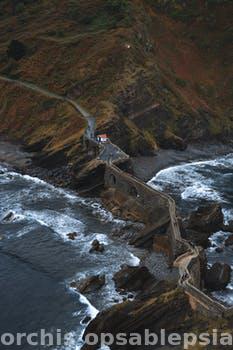
Label: Watermark